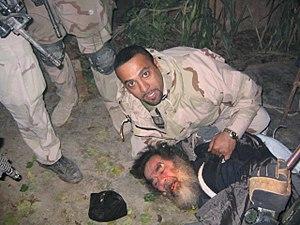
Saddam Hussein Abd al-Majid al-Tikriti, communément appelé Saddam Hussein, est un homme d'État irakien, présumément né le 28 avril 1937 à Al-Awja, près de Tikrit, et exécuté par pendaison le 30 décembre 2006 à Bagdad, président de la République de 1979 à 2003.